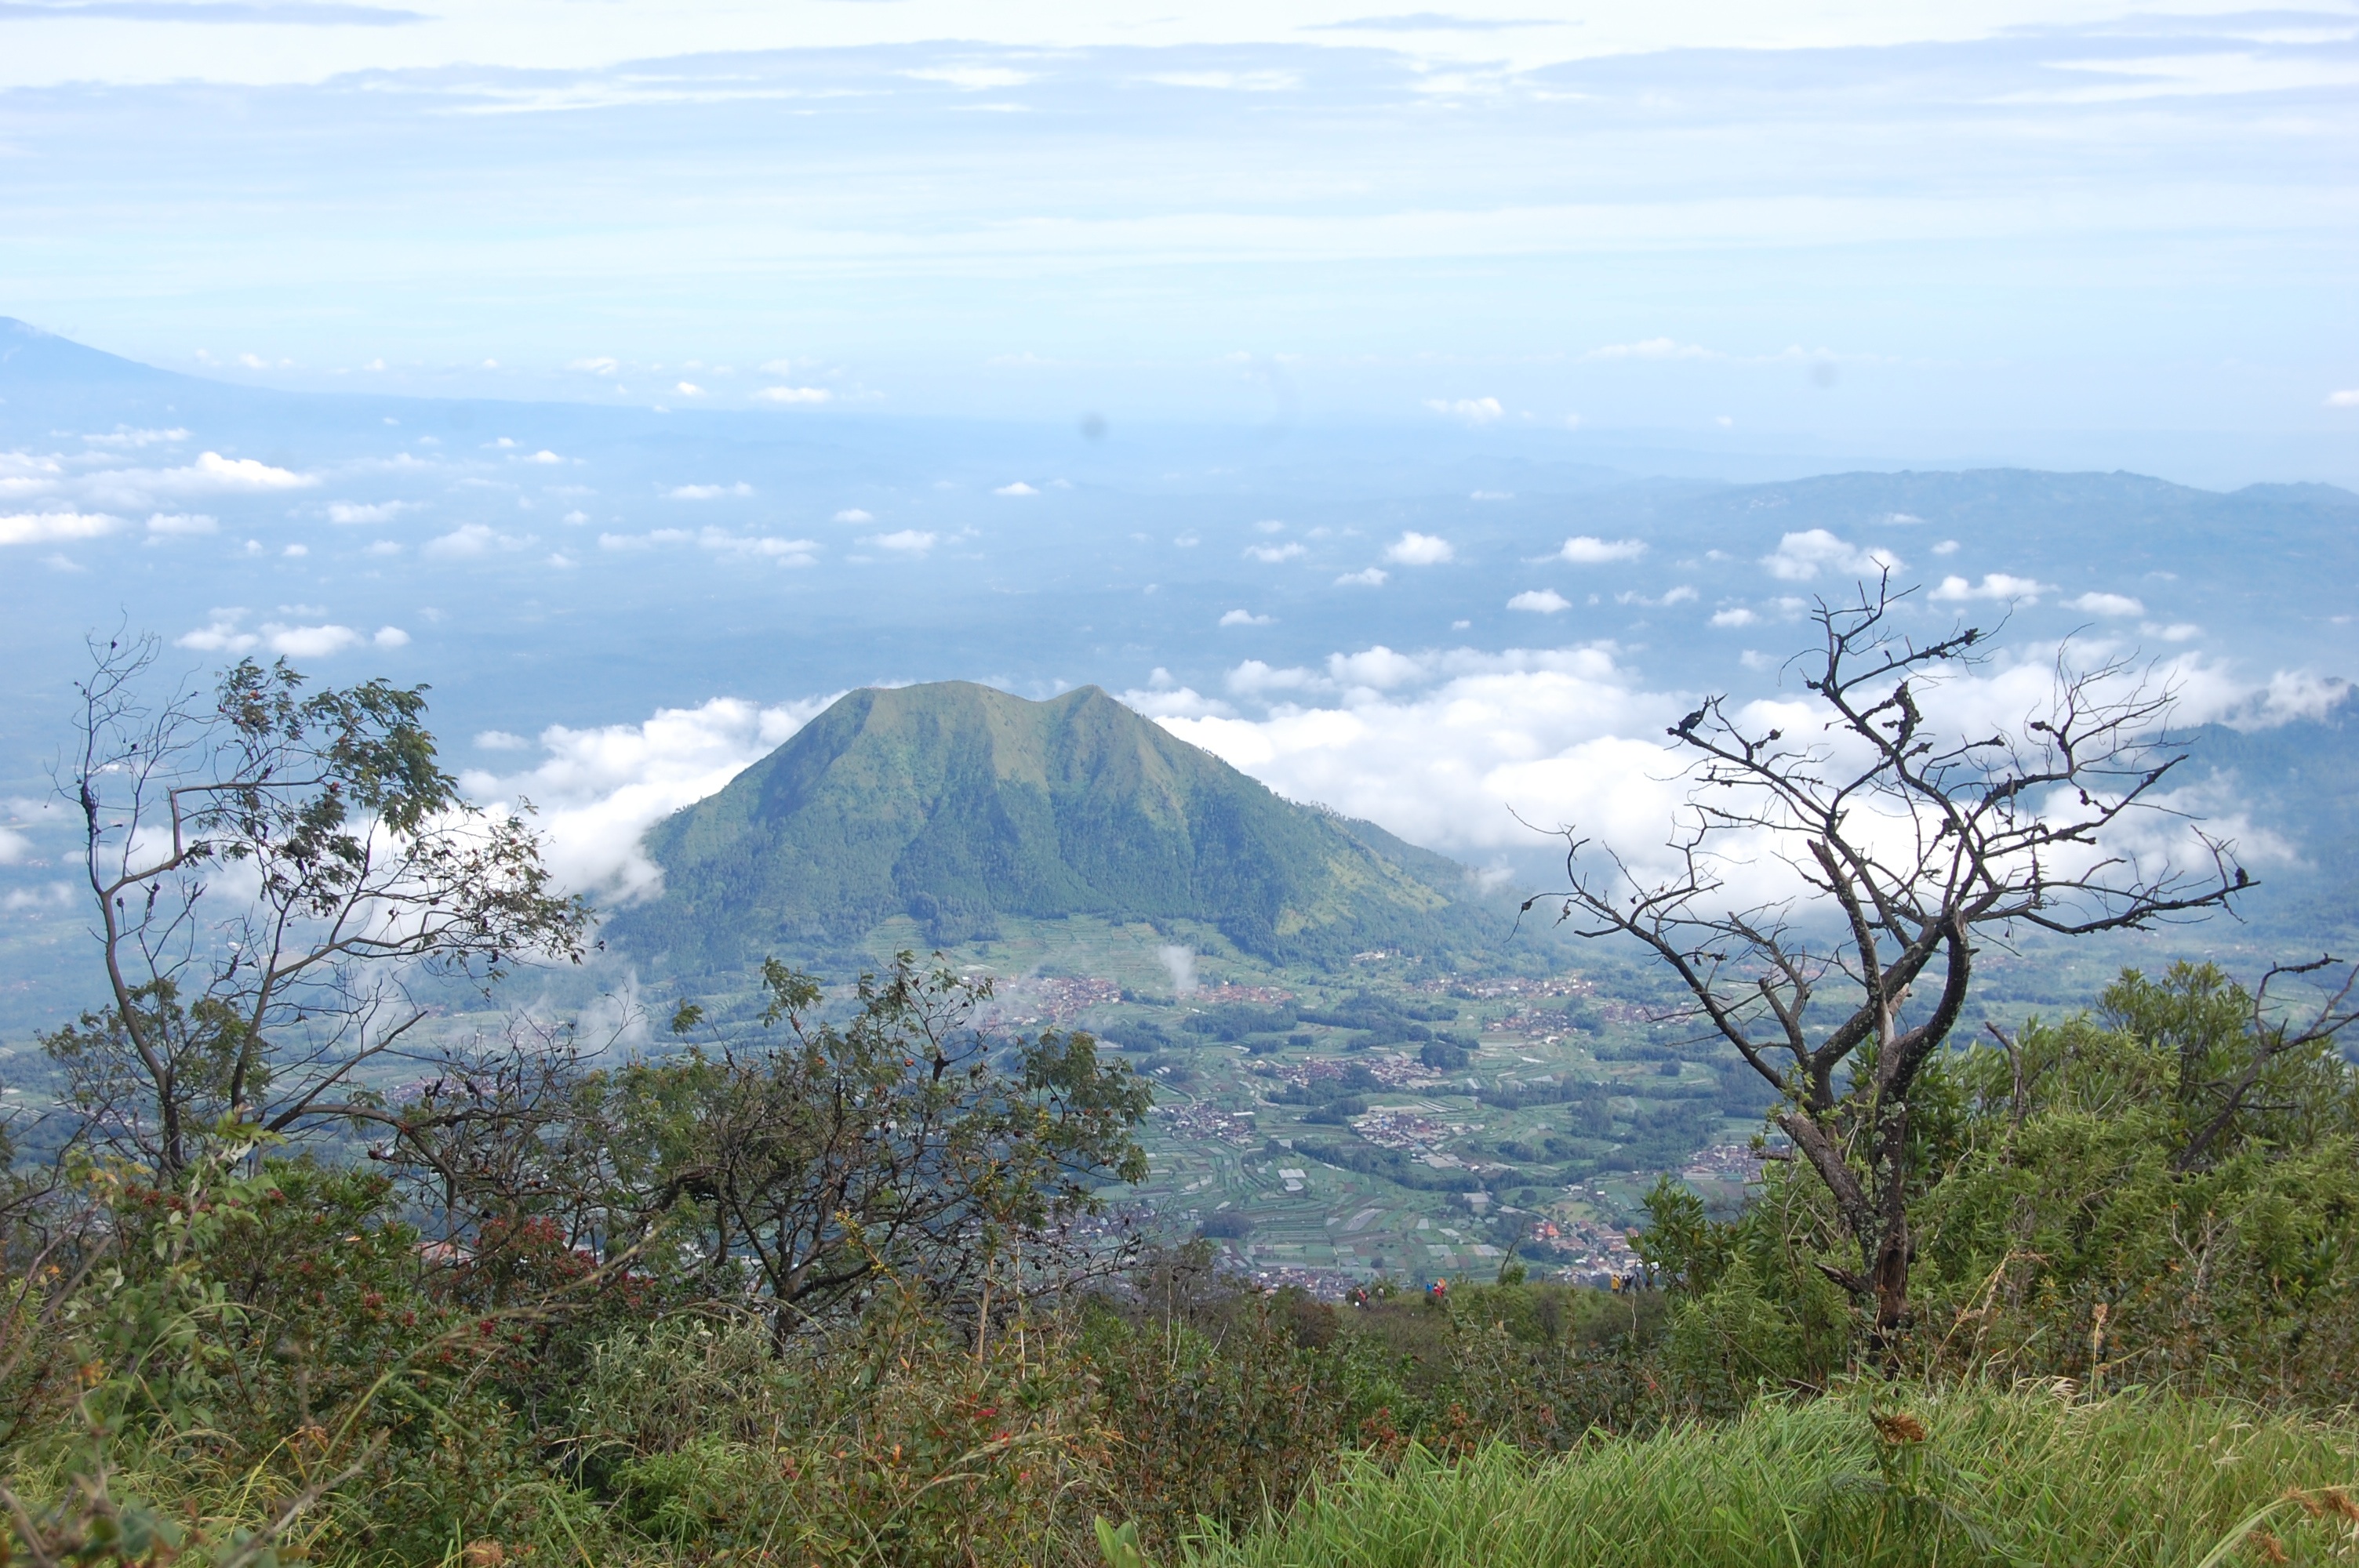
landscape, tree, nature, wilderness, walking, mountain, trail, meadow, prairie, hill, adventure, valley, mountain range, ridge, plain, grassland, plateau, fell, ecosystem, landform, geographical feature, mountainous landforms